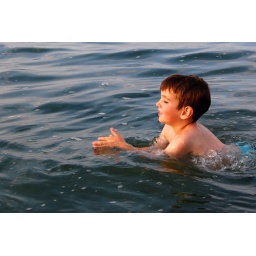
Lucas swimming in the ocean